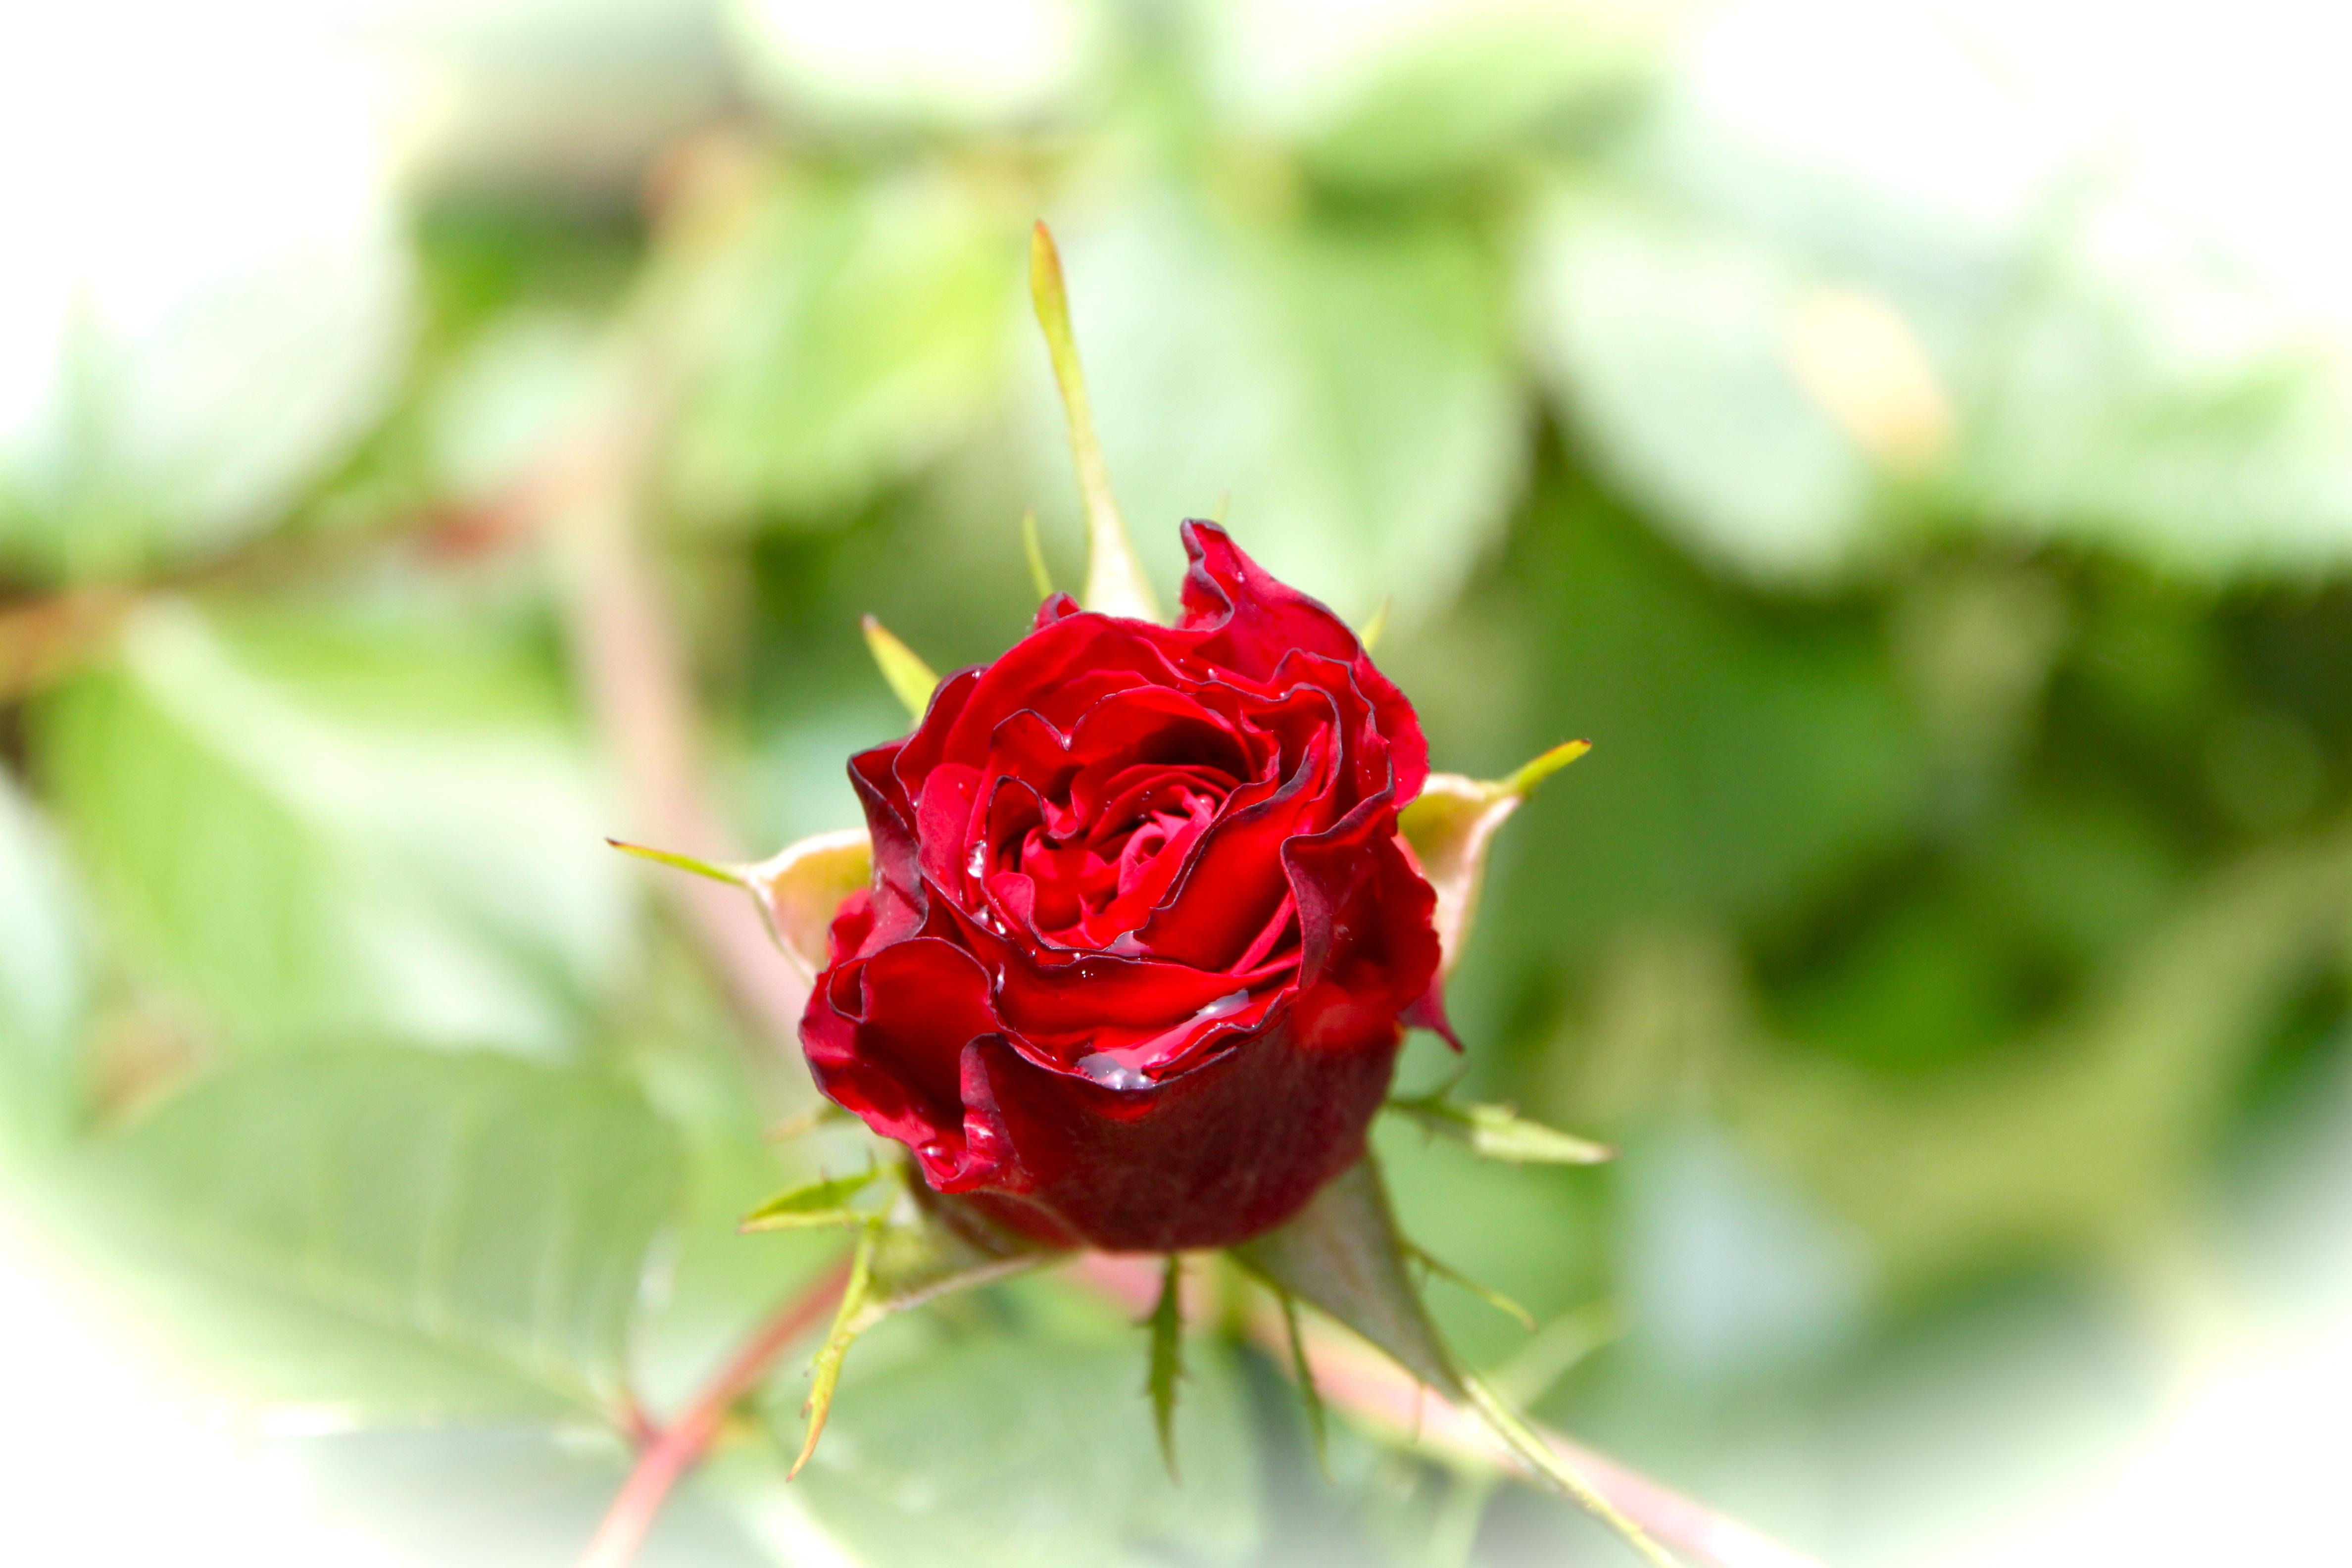
nature, plant, flower, petal, rose, red, flora, petals, rosa, beauty, spring flowers, pink flower, macro photography, flowering plant, garden roses, rose family, rossa, land plant, rose order